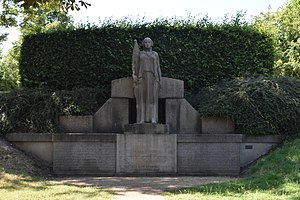
Kastellet / Monumenter og skulpturer omkring Kastellet
Kastellet er et citadel i København og et af de bedst bevarede fæstningsanlæg i Nordeuropa. Det blev bygget som en del af Københavns volde af Christian IV fra 1624. Det fremstår i dag som en femstjernet konstruktion. Fra vest og mod uret er de fem bastioner Kongens, Dronningens, Grevens, Prinsessens og Prinsens Bastion. Der er desuden tre raveliner og to contregarder. Kastellet har endog sin egen kirke, Kastelskirken og en mølle.